Slavery in the District of Columbia

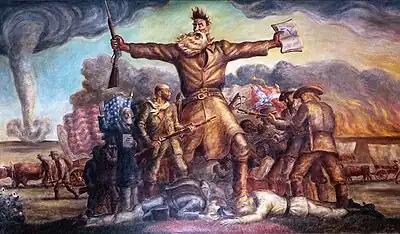
Main section of "Tragic Prelude", a mural by John Steuart Curry in the Kansas State Capitol

The drive to eliminate slavery in the District of Columbia was a major component in the anti-slavery campaign that led to the Civil War. Congress, under the leadership of former president John Quincy Adams, now Representative from strongly anti-slavery Massachusetts, was flooded with many petitions for action on the subject. They passed the gag rules, automatically tabling the petitions and preventing them from being read, discussed, or printed. Rather than resolving anything, these rules outraged Northerners and contributed to the growing polarization of the country over slavery.